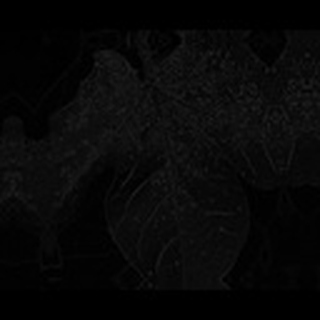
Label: cotton_aphids